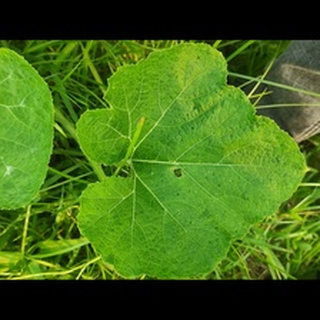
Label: healthy_pumpkin